Deu-la-Deu Martins

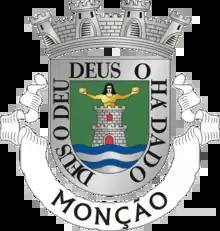
Coat of Arms of Monção

Monção is situated to the immediate south of the Minho river with Castile in Spain north of the river. The town came under siege from the Castilians and food became scarce within its walls. According to the legend, Martins ordered that the little remaining flour should be collected and used to make loaves of bread. Knowing that the Castilians were also running out of bread, she then climbed the wall with the loaves and threw them to the Castilian soldiers, shouting: "For you, who could not conquer us by force of arms and wanted us to surrender through hunger. Thank God, we are well provided for and seeing that you are hungry, we send you this help and we will give you more, if you ask!" Believing that there was still considerable resistance within the walls, and being themselves very hungry, the Castilians are said to have lifted the siege and returned home.